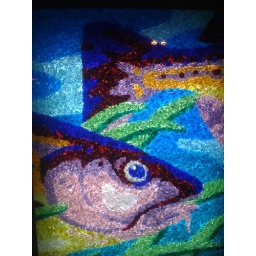
Glowing fish in the window of a storefront on the Boston Waterfront at night. Taken freehand with an iphone.